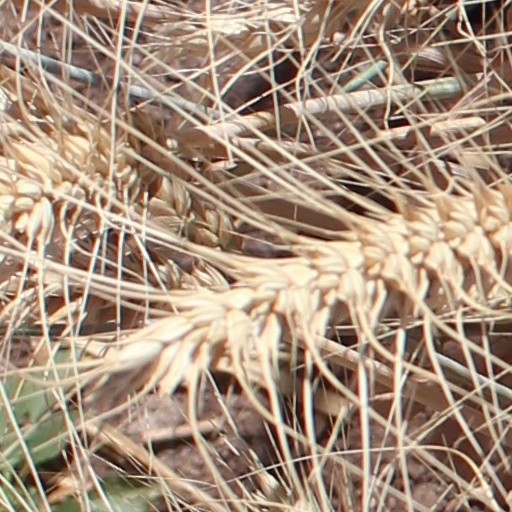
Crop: wheat